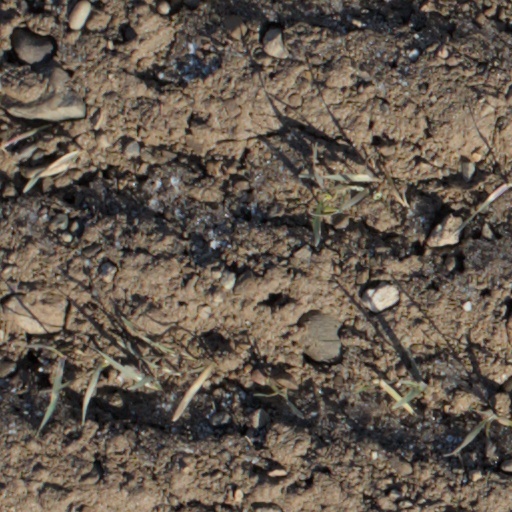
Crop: wheat